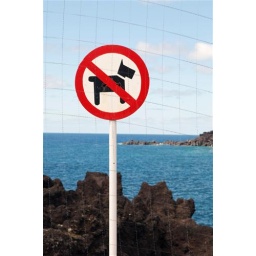
No dogs allowed sign in the coast of Faial, Azores, Portugal